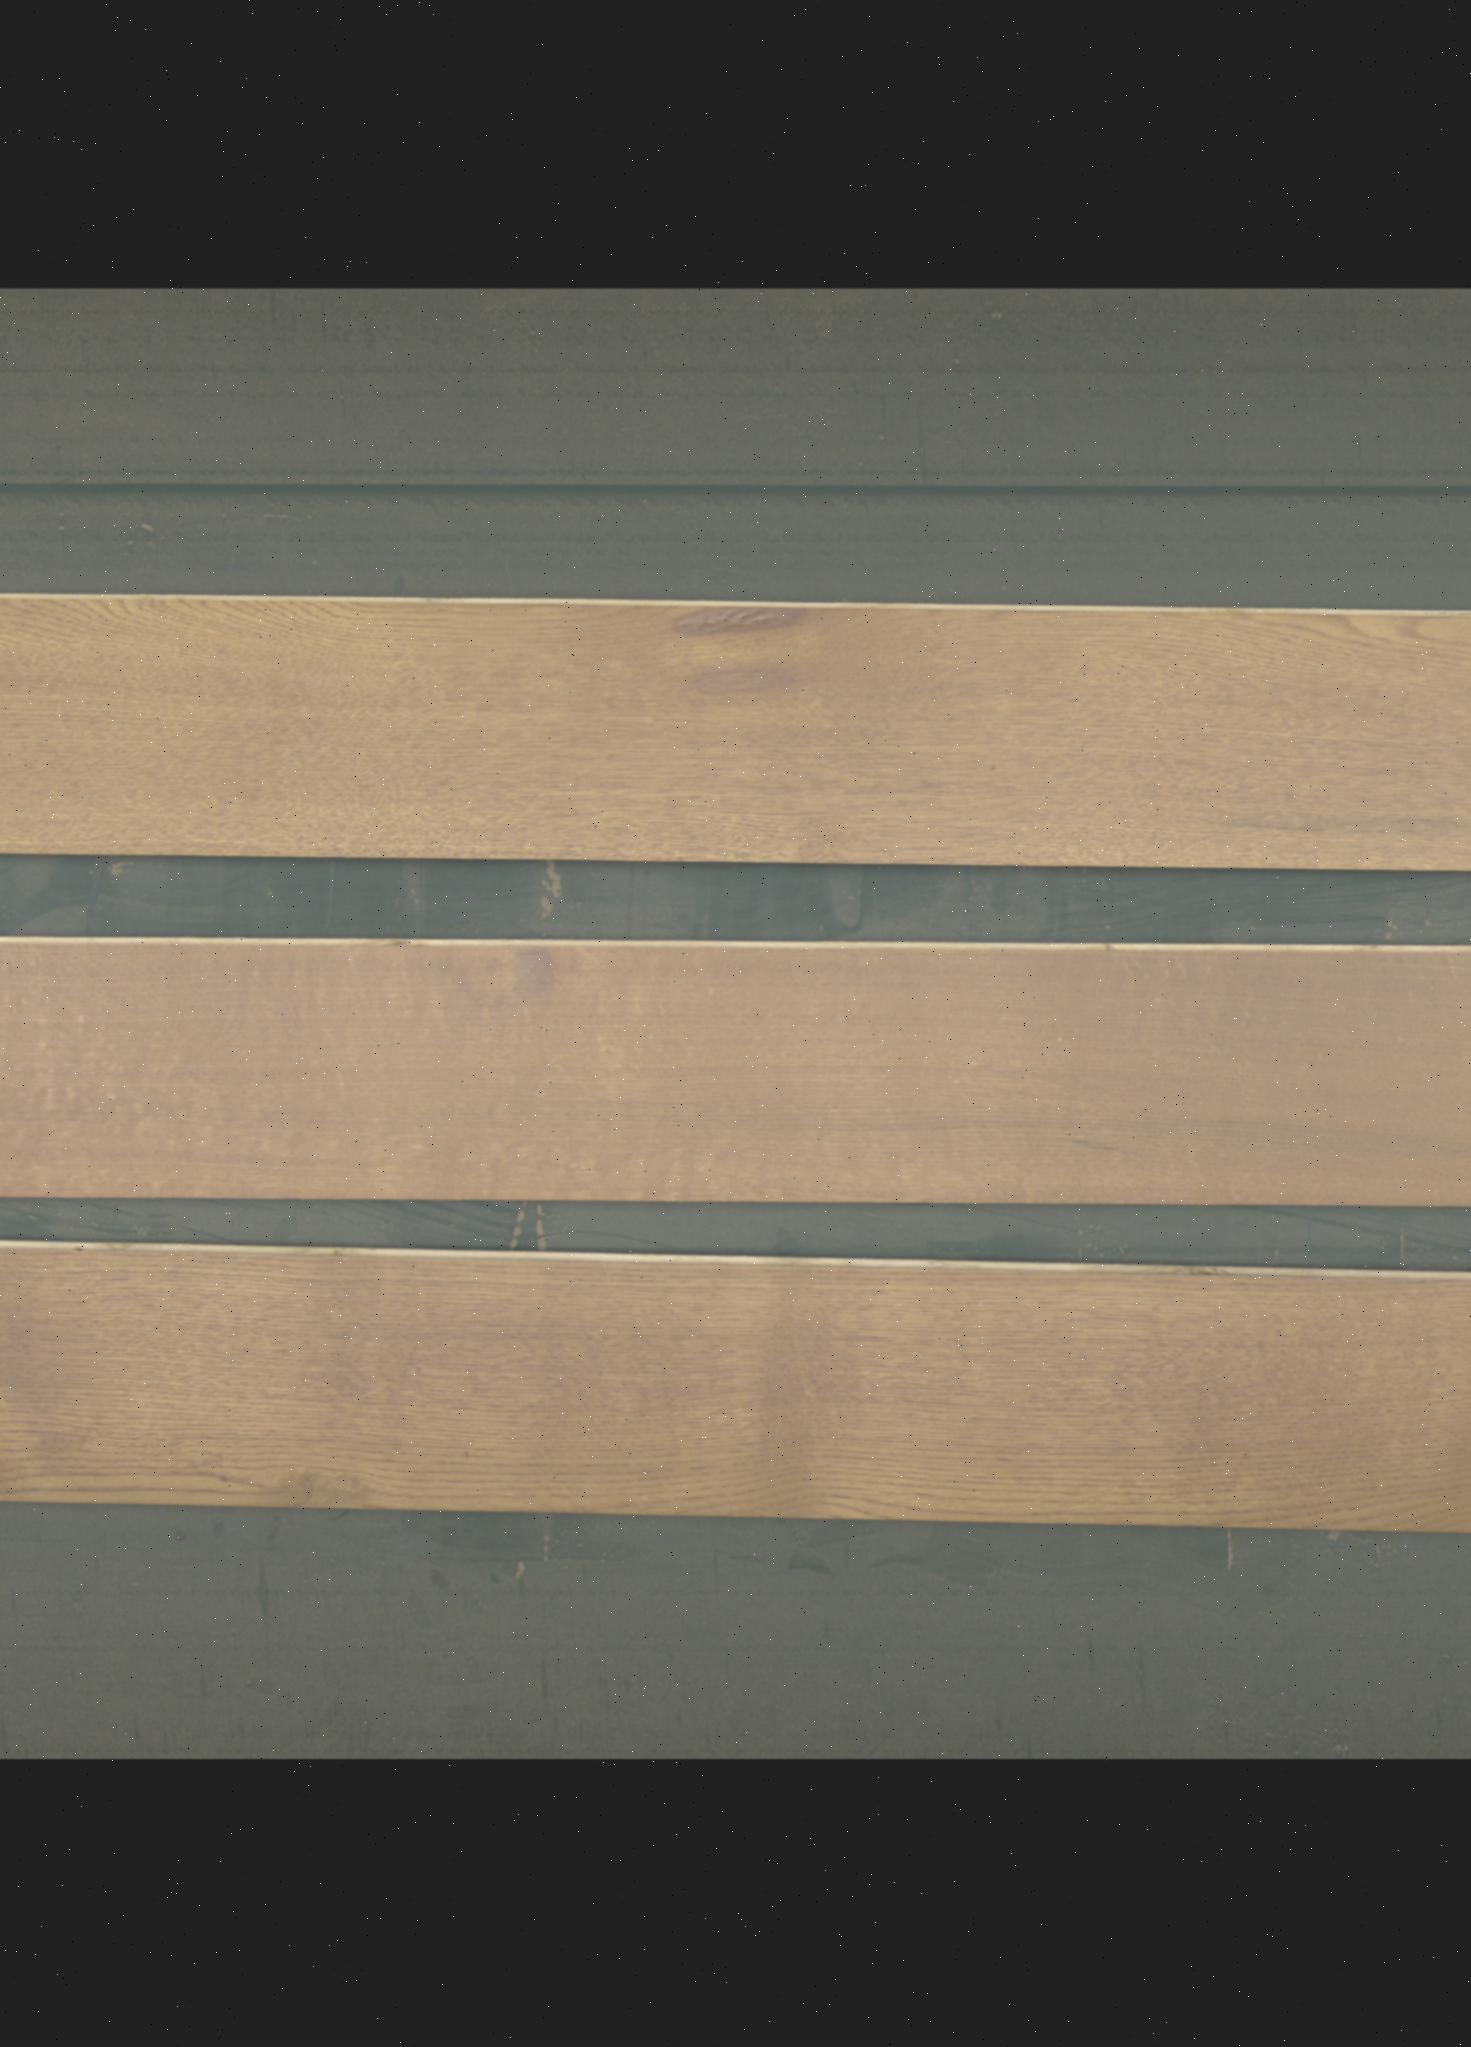
Label: mixers